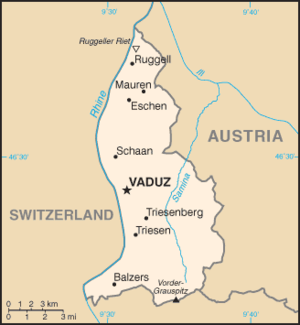
Liechtensteins kommuner / Tabel
Kort over Liechtenstein
Fyrstendømmet Liechtenstein er inddelt i elleve kommuner, der som oftest kun indeholder én by, som lægger navn til den pågældende kommune. Fem af kommunerne er underlagt valgdistriktet Unterland, mens resten er underlagt Oberland.